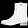
Label: Ankle boot